Radburn design housing

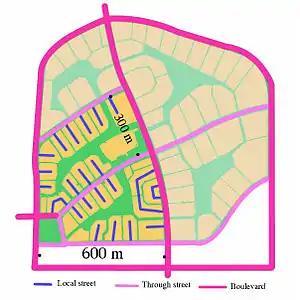
A diagram showing the street network structure of Radburn and its nested hierarchy. (The shaded area was not built)

Radburn design housing (also called Radburn housing, Radburn design, Radburn principle, or Radburn concept) is a concept for planned urban settlements and housing estates, based upon a design that was originally used in the community of Radburn within Fair Lawn, New Jersey, United States.